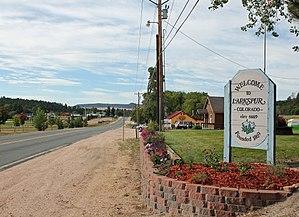
Larkspur est une ville américaine située dans le comté de Douglas dans le Colorado.